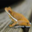
Label: frog